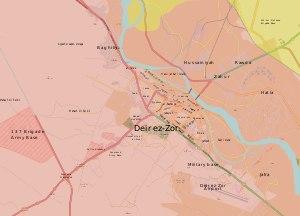
La bataille de Deir ez-Zor a lieu lors de la guerre civile syrienne. De 2012 à 2014, elle oppose le régime syrien et les rebelles pour le contrôle de la ville de Deir ez-Zor. Le 14 juillet 2014, les djihadistes de l'État islamique supplantent les forces d'opposition et les chassent totalement du gouvernorat de Deir ez-Zor, prenant au cours d'une offensive le contrôle de la moitié de la ville et de la totalité de la province. Seule la partie ouest de la ville, ainsi que l'aéroport situé au sud-est, demeurent aux mains du régime syrien. L'État islamique poursuit alors les combats pour tenter de prendre les quartiers encore aux mains des loyalistes. D'importantes offensives sont menées par les djihadistes, principalement en décembre 2014, en janvier 2016 et en janvier 2017. Elles leur permettent de gagner du terrain et d'isoler l'aéroport le 16 janvier 2017, mais pas d'emporter la totalité de la ville. Finalement une offensive de l'armée syrienne et de ses alliés permet au régime de briser le siège de Deir ez-Zor le 5 septembre 2017, puis de reprendre entièrement la ville le 2 novembre 2017.